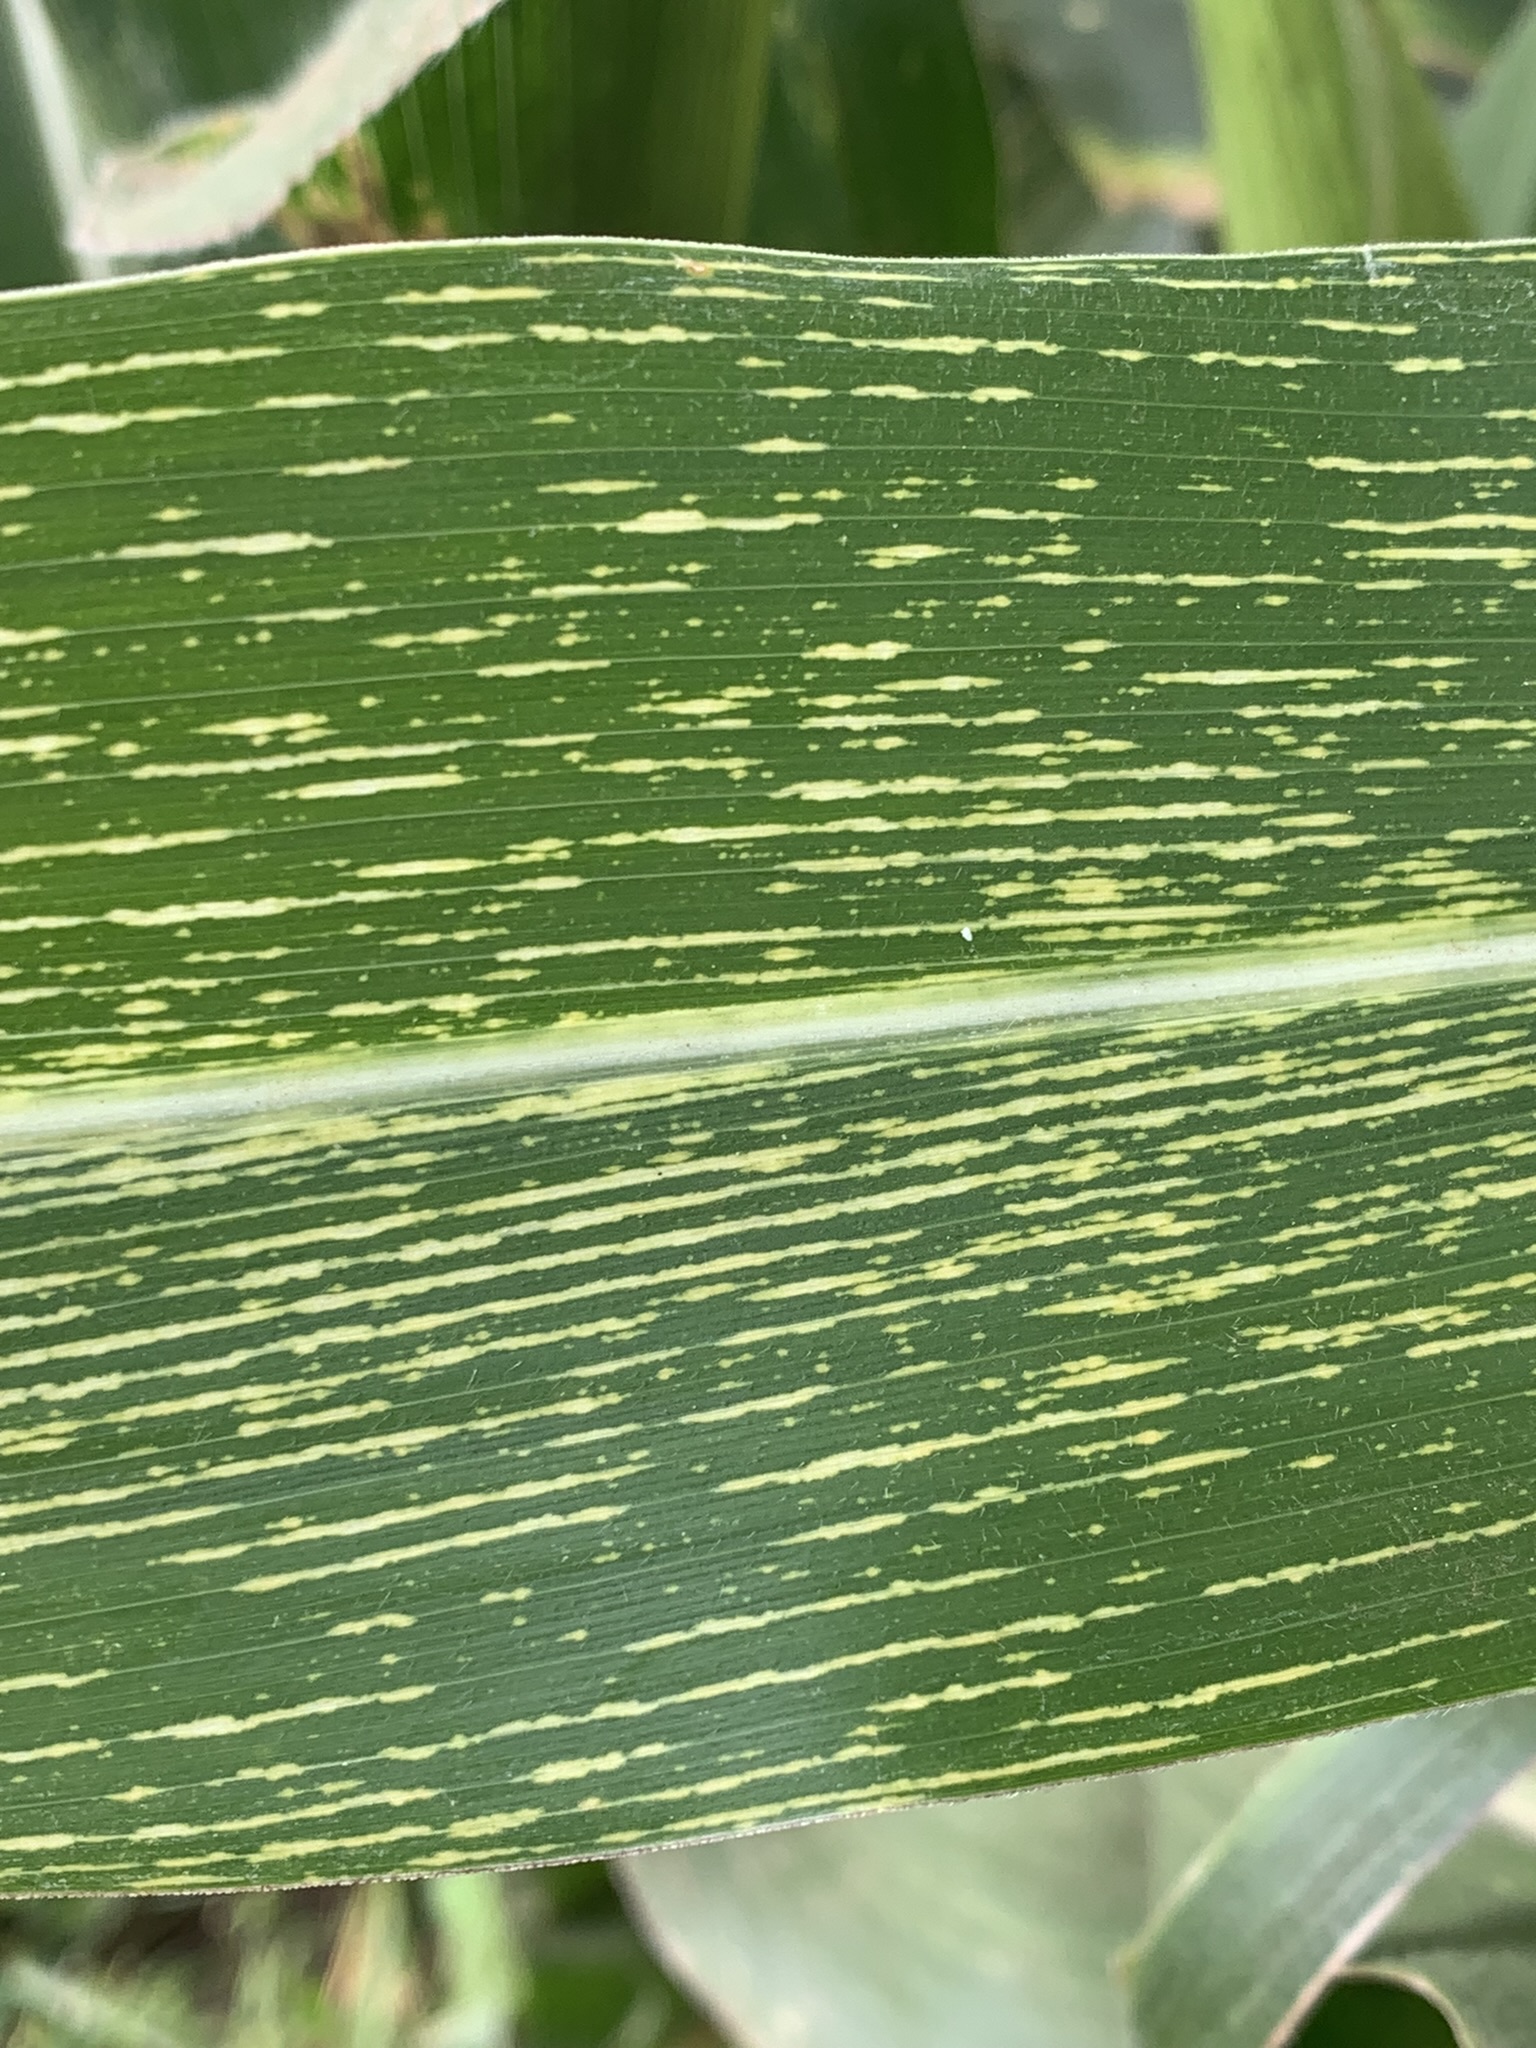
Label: MSV